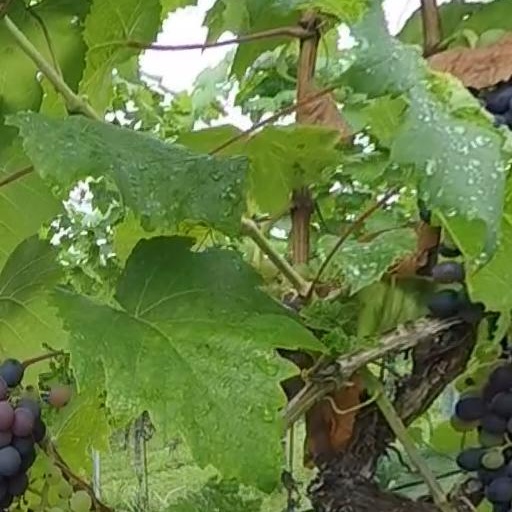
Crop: grape